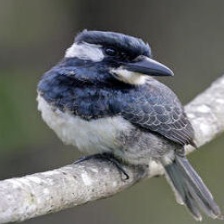
Species: BLACK BREASTED PUFFBIRD
Scientific name: NOTHARCHUS PECTORALIS